Electoral district of Mulgoa

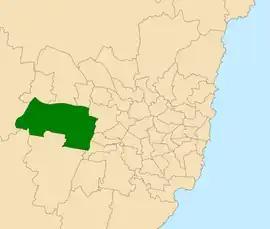
Location within Sydney

Mulgoa was an electoral district of the Legislative Assembly in the Australian state of New South Wales.